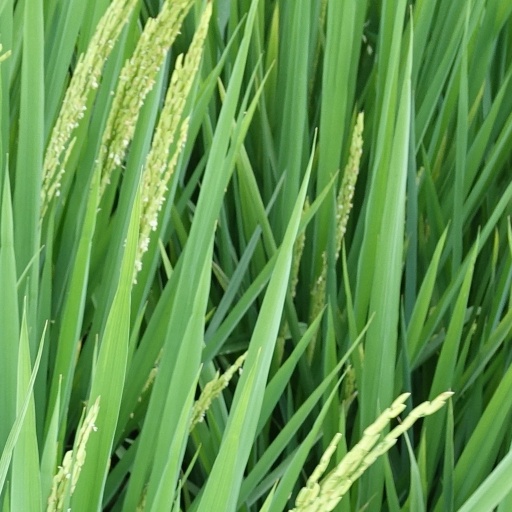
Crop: rice